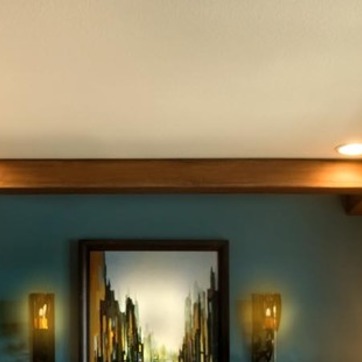
Material: wood